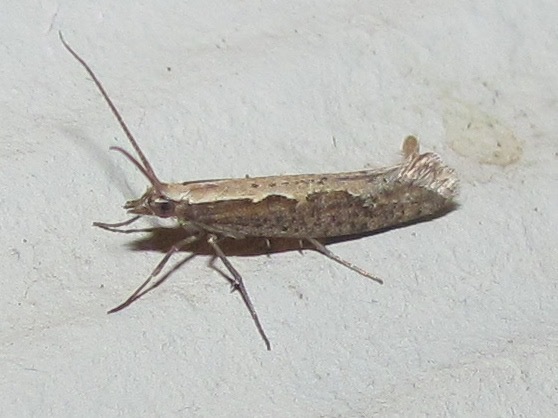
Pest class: diamondback_moth